Joannes Chrysostomus Teniers

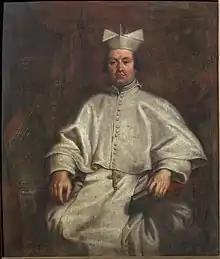
Portrait by Jan Erasmus Quellinus

Joannes Chrysostomus Teniers, the religious name of Joannes Jacobus Teniers (also known as Jan Jacob or Jean-Jacques Teniers;1653–1709) was a Flemish preacher and poet. He served as the abbot of the St. Michael's Abbey in Antwerp and in that role, was also the Lord of Berendrecht and Santvliet.